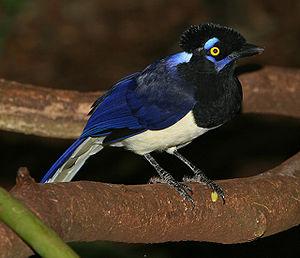
La province de Santiago del Estero est une province de l'Argentine, située dans la région du Gran Chaco, dans le centre-nord du pays. Sa capitale est la ville de Santiago del Estero. En 2010 la population recensée se montait à 896 461 habitants. En 2018 sa population était estimée à 958 000 habitants.